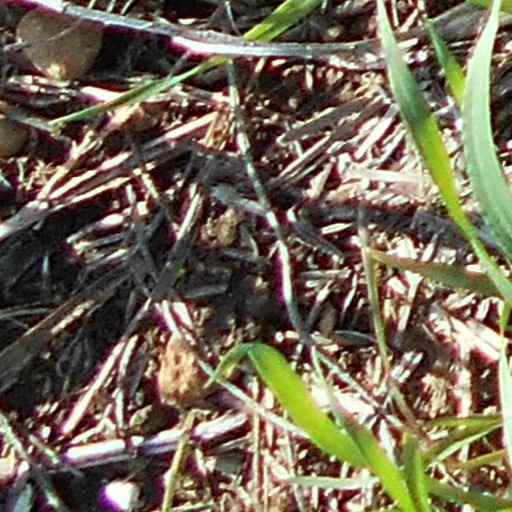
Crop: wheat